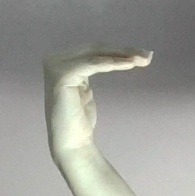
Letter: haa